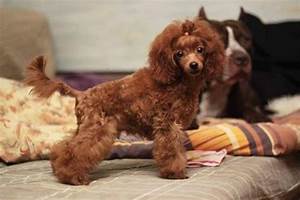
Label: dog